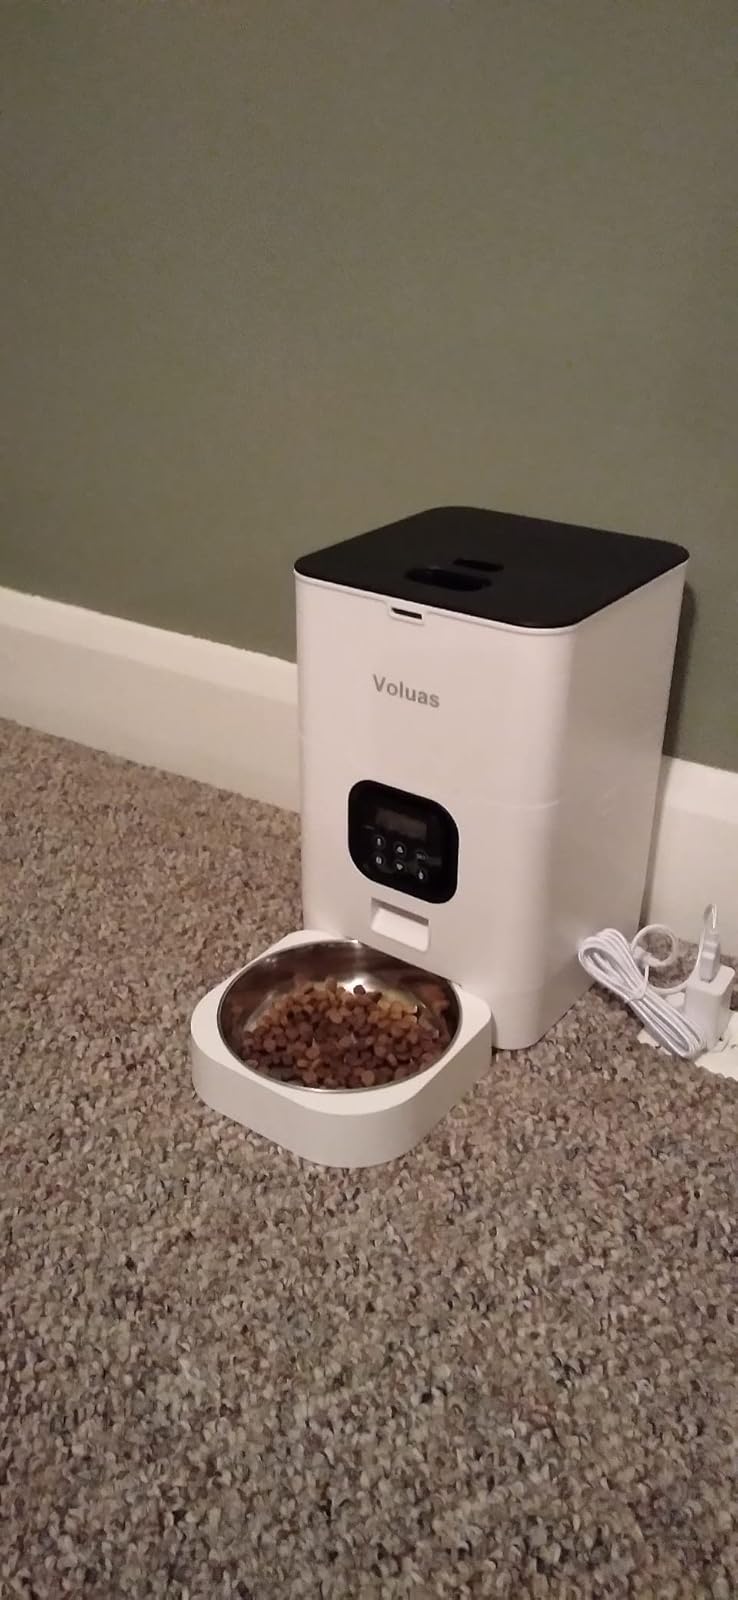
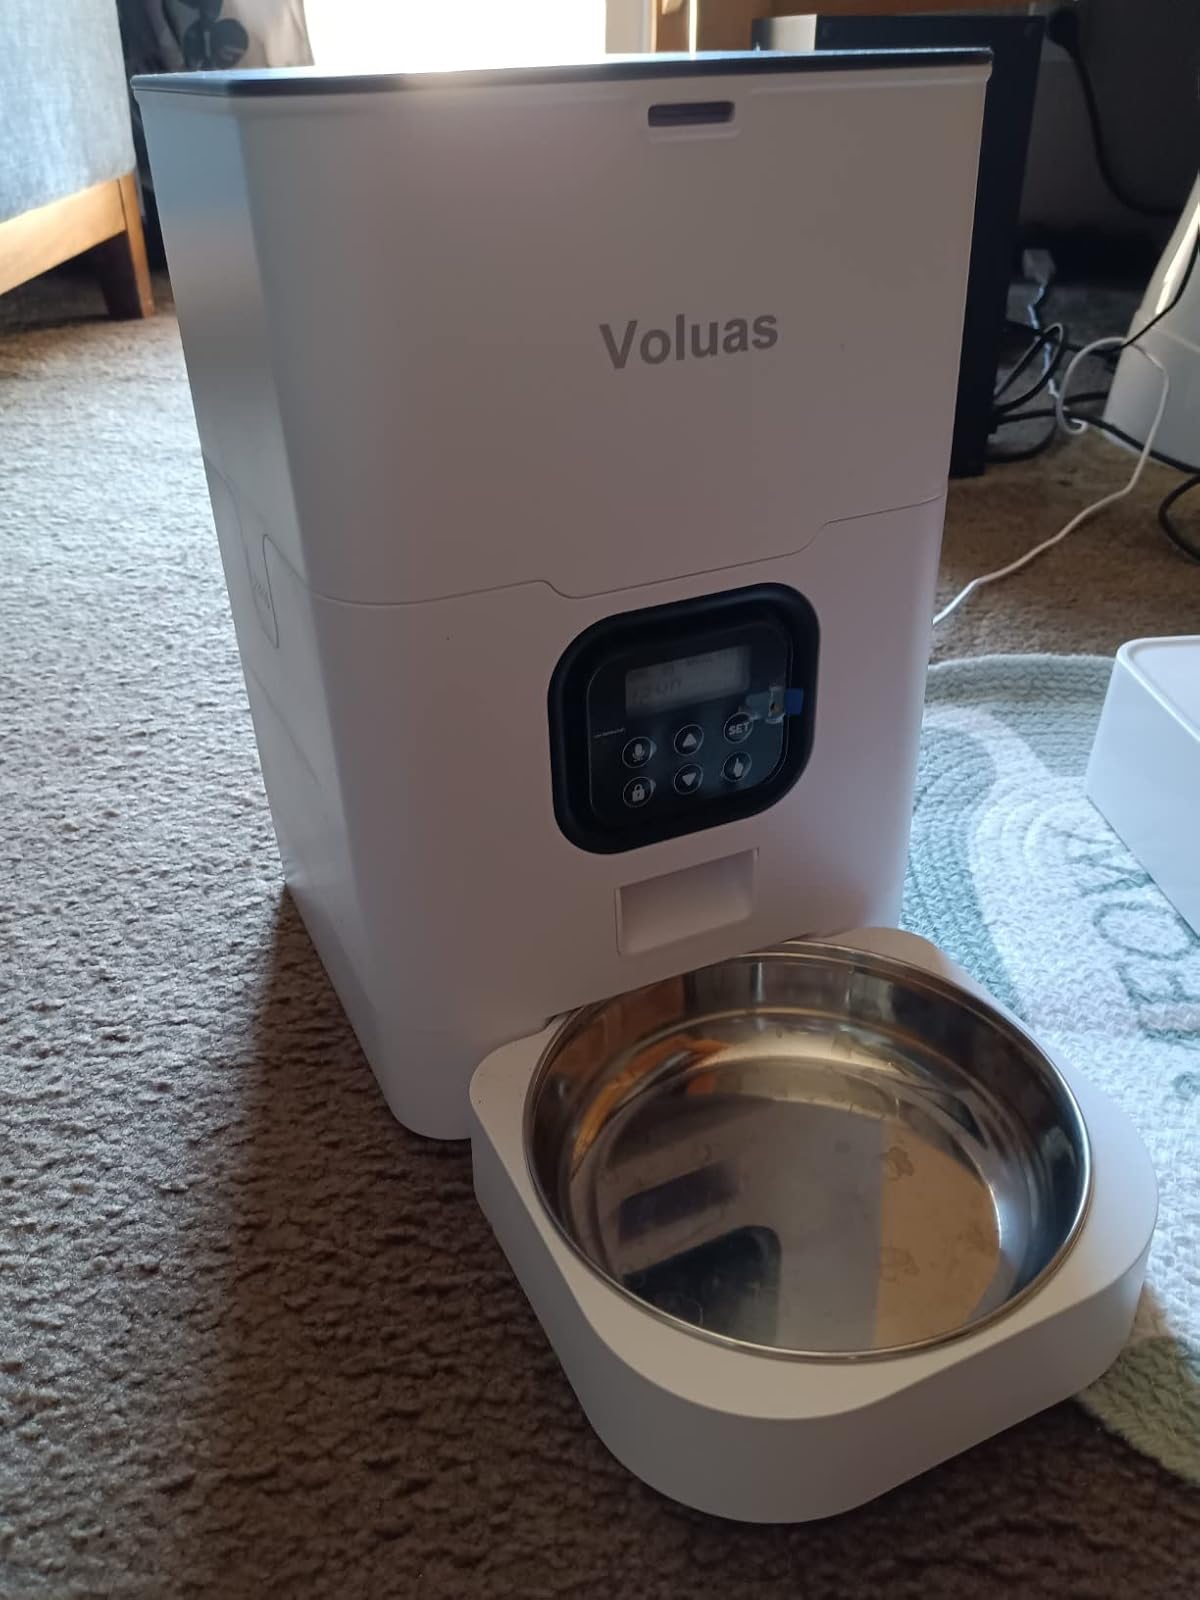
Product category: items_feeder
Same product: yes